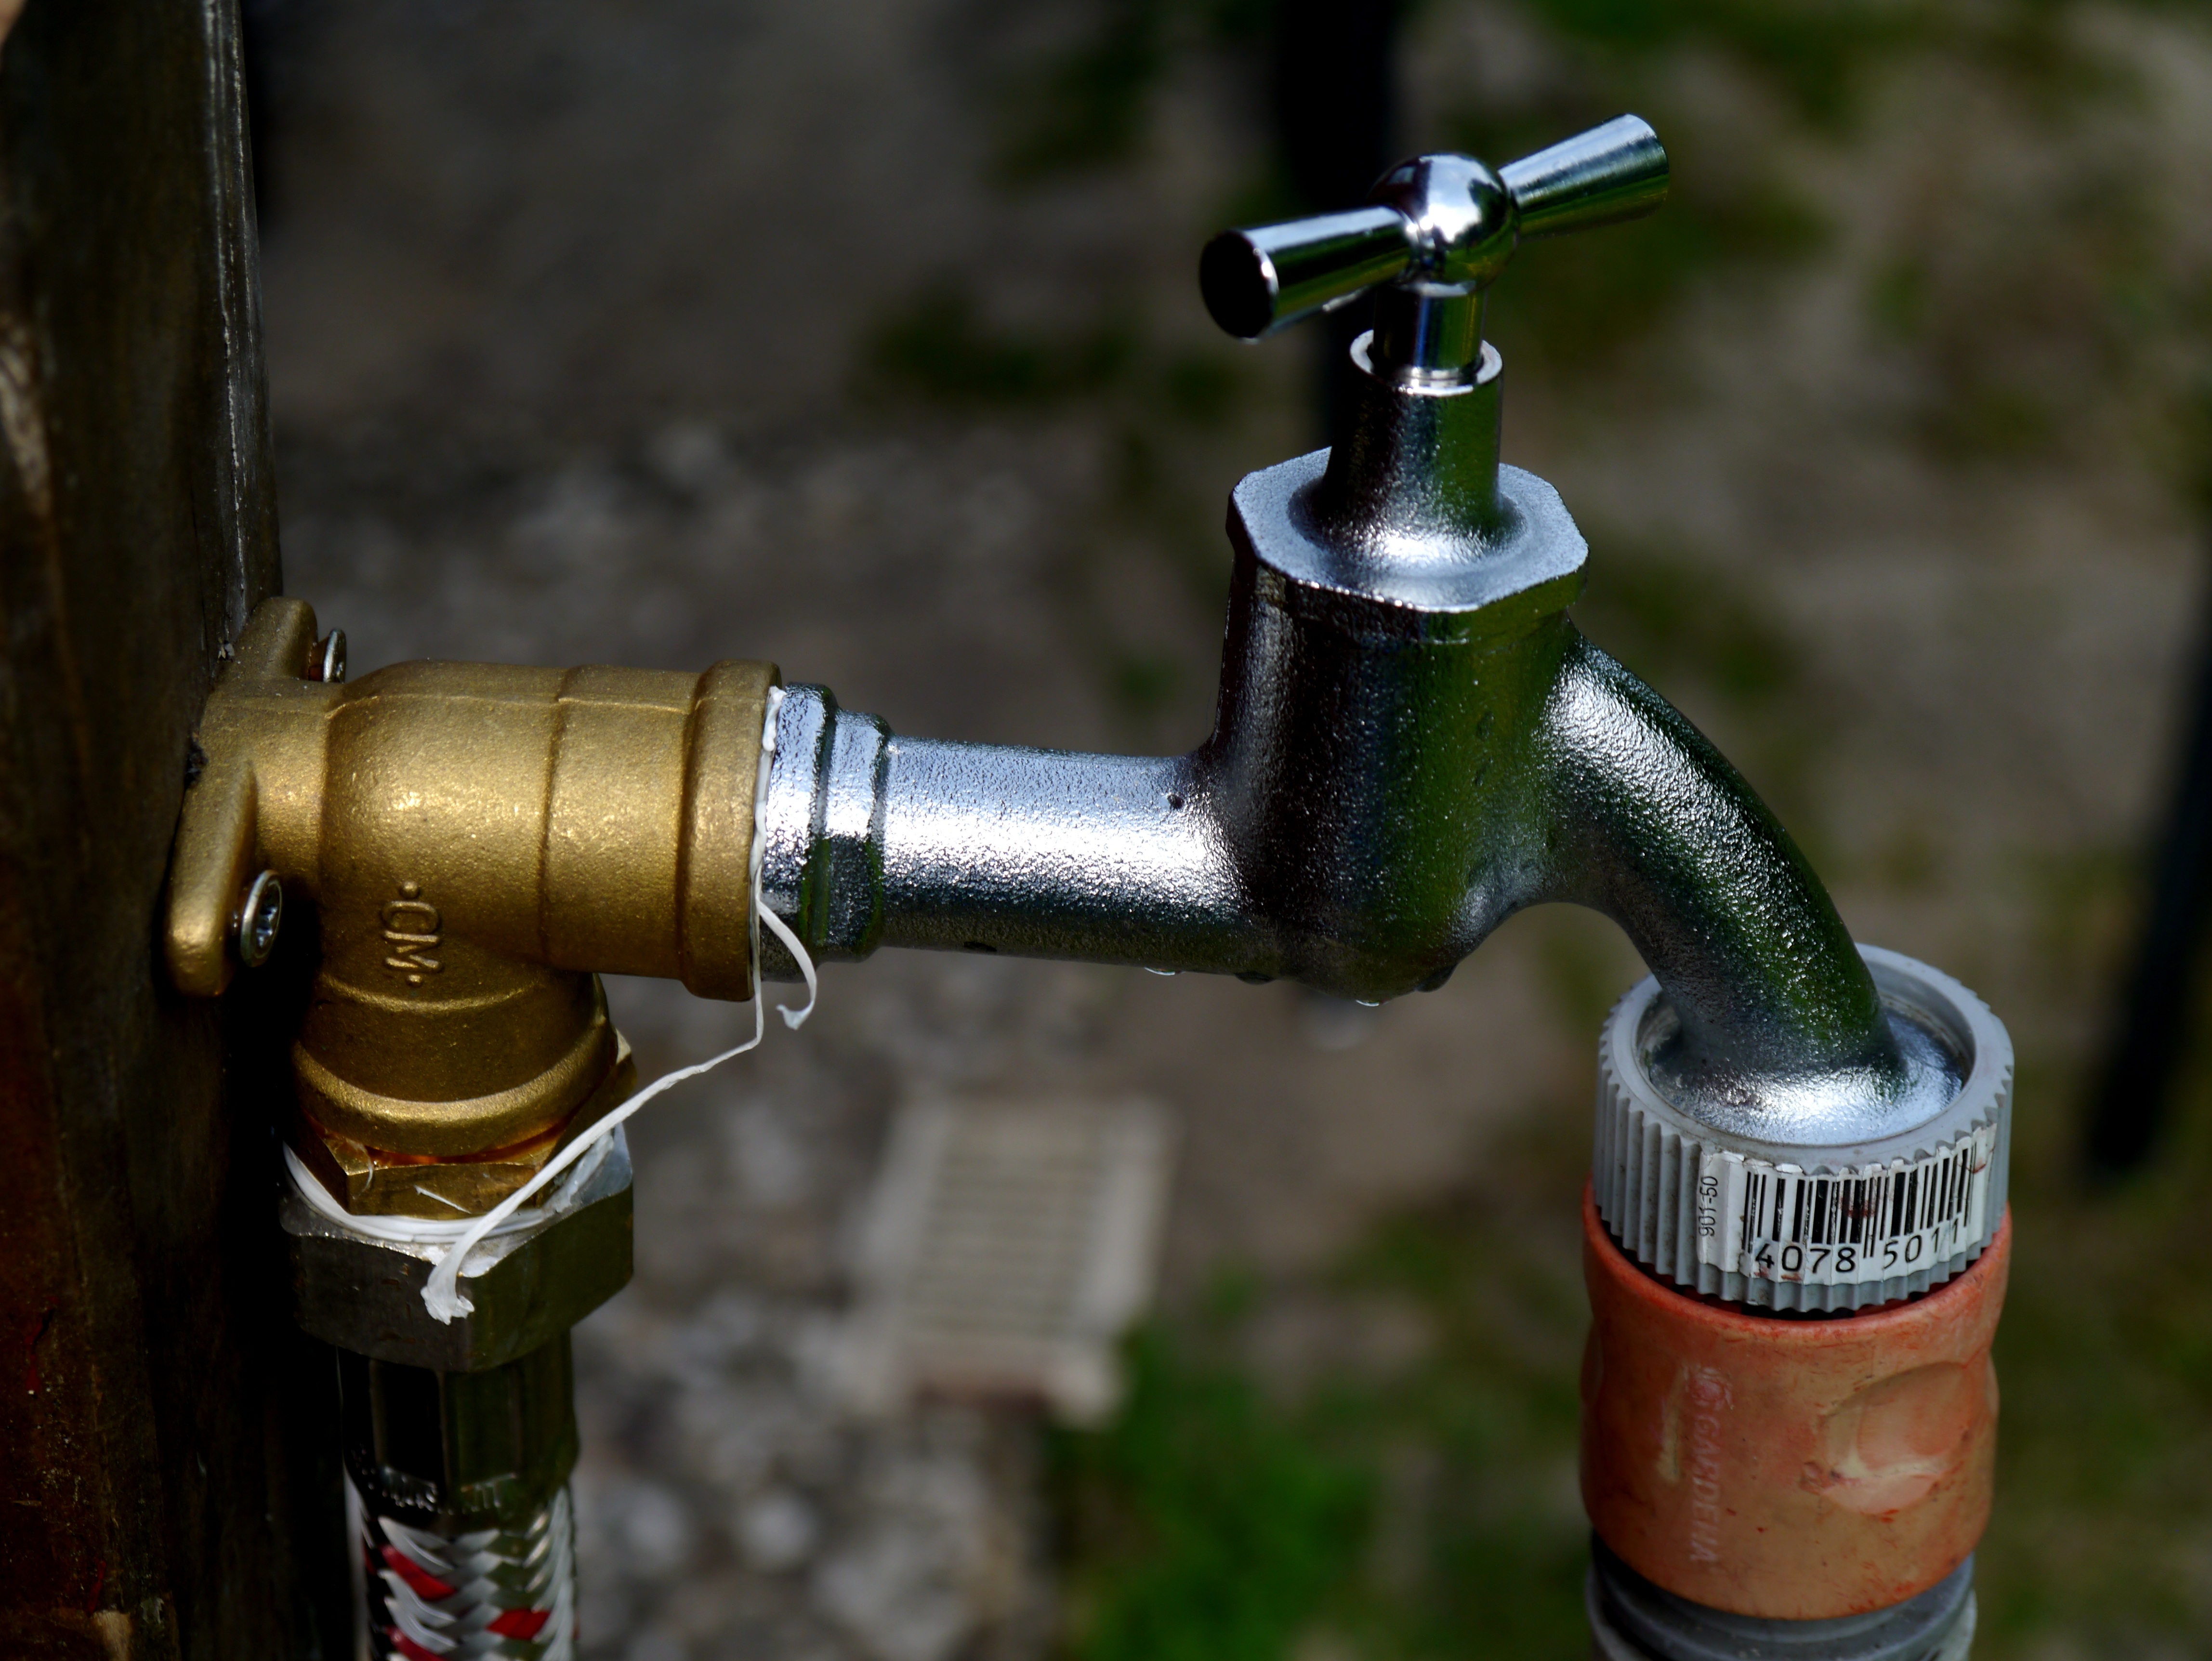
water, wheel, bicycle, vehicle, metal, garden, material, sports equipment, mountain bike, faucet, garden hose, zinc plated